Chief Shakes Historic Site

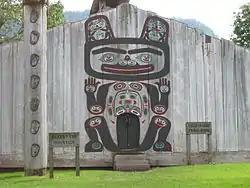

The Chief Shakes Historic Site is a historic collection of original and recreated Native Alaskan artifacts. It is located on Shakes Island, inside Wrangell Harbor, Wrangell City and Borough, Alaska. The most prominent feature of the site is a 1940 reconstruction of a Tlingit community house. This structure incorporates six original house posts, carved poles similar to totem poles. The house posts, four of which are from the community house of Chief Shakes, a line of like-named Tlingit clan leaders, are reported to be among the oldest known to survive. The house is surrounded by seven totem poles, two of which are original Tlingit work, and five of which are copies created by crews of the Civilian Conservation Corps that also built the house.